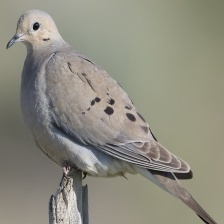
Species: MOURNING DOVE
Scientific name: ZENAIDA MACROURA